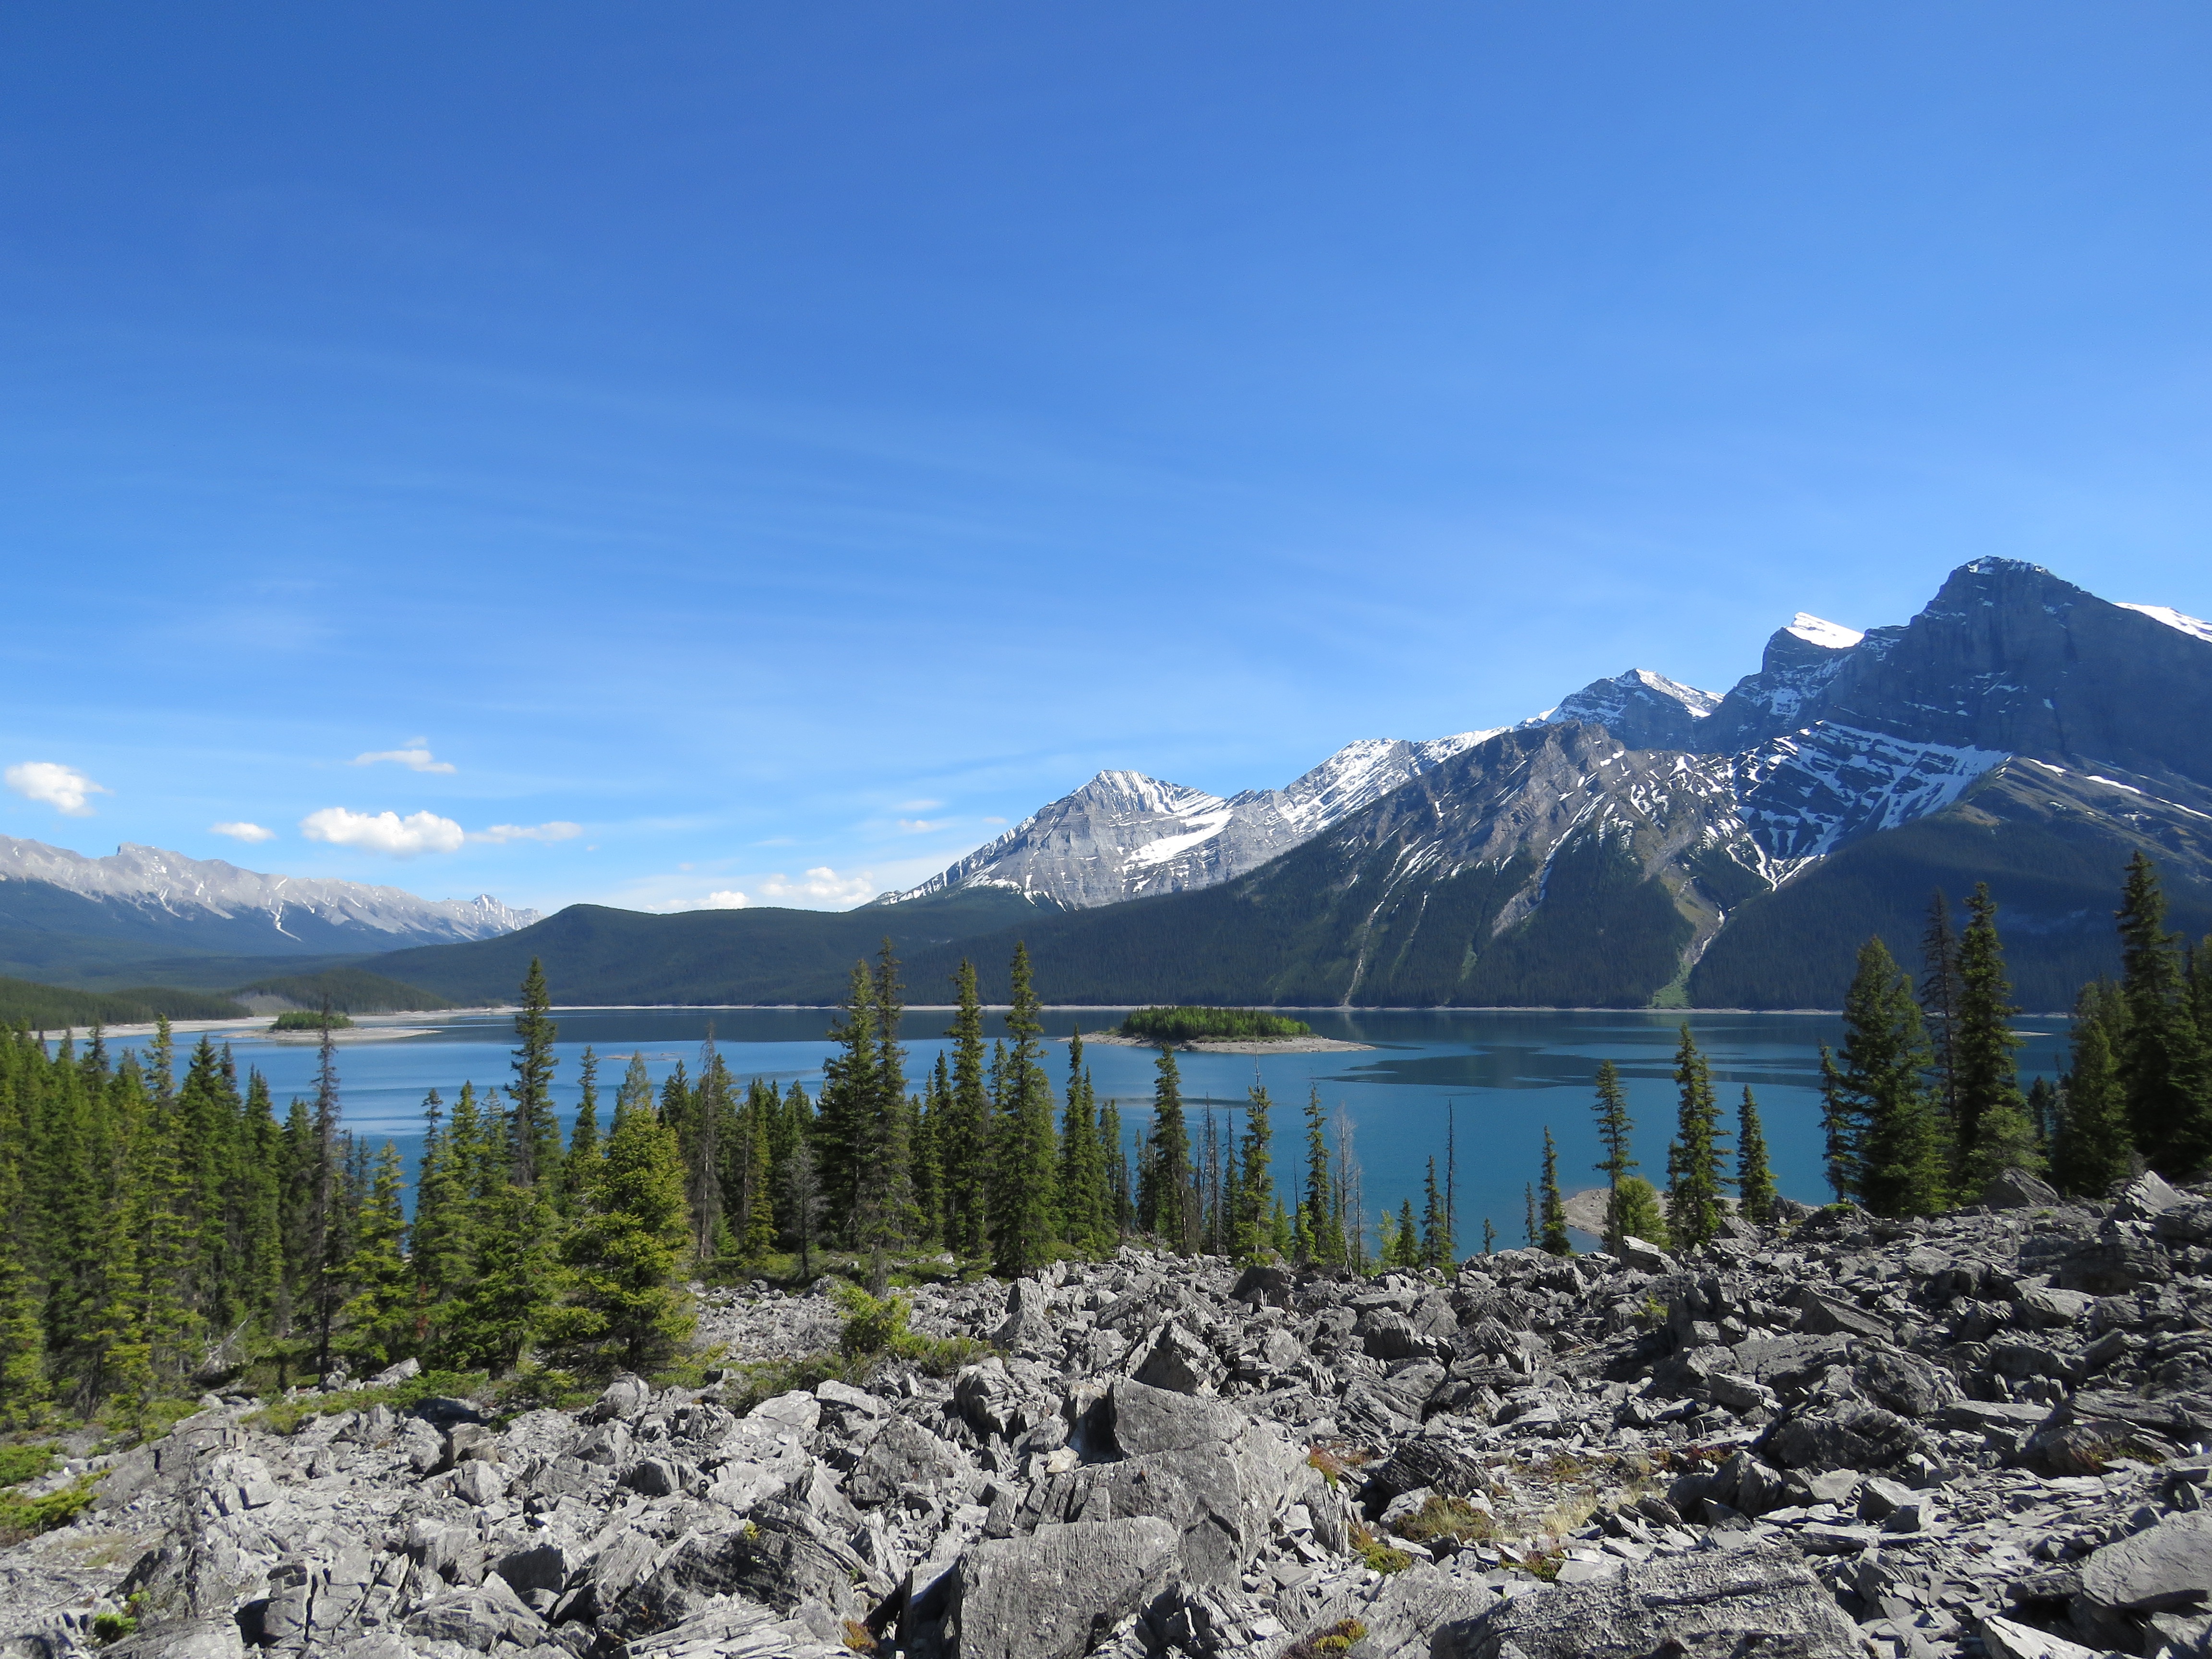
landscape, water, nature, wilderness, walking, mountain, snow, lake, mountain range, panorama, scenic, peaceful, park, scenery, serene, rocky, reservoir, national park, ridge, mountains, alps, canada, canadian, plateau, fell, alberta, loch, kananaskis, rocky mountains, landform, upper kananaskis lake, mountainous landforms